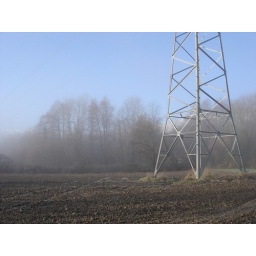
A walk from our house to the Sunday market in Thoiry